Skyrush

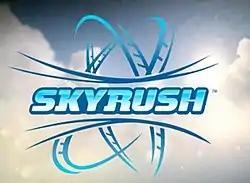
Skyrush's logo prior to February 29, 2024

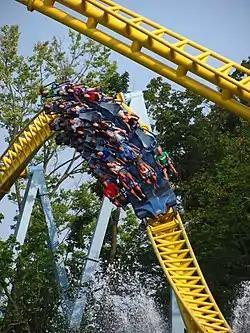
A train navigating an overbanked turn during Skyrush's opening year

The concept for what is now Skyrush dates to 2007, when Hershey Entertainment and Resorts Company, operator of Hersheypark in Derry Township, Pennsylvania, solicited designs from five roller coaster manufacturers. Although Hershey executives preferred a proposal by Swiss manufacturer Intamin, the plan would cost twice as much as Fahrenheit, a $12 million coaster that opened in 2008. Intamin influenced Hersheypark officials to build another attraction in the low-lying Hollow section of the park. On August 17, 2010, Hershey Entertainment presented plans to Derry Township officials for a new attraction reaching tall. The ride's construction required a zoning variance because it exceeded the township's height limit. Hersheypark officials also proposed erecting 32 supports inside an artificial pond and removing two dining structures in the Hollow, although they refused to provide further details about the new ride.